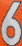
Number: 6